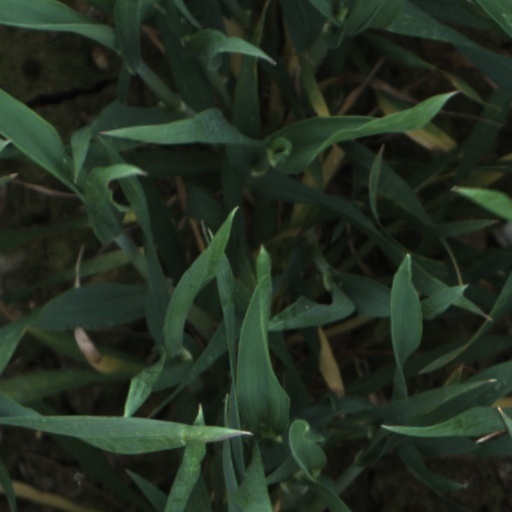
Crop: wheat